Hudson Theatre

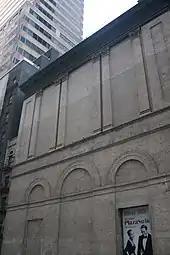
45th Street elevation of the facade

The north elevation is plain in design and is made of tan brick in Flemish bond. The stage house, comprising most of the 45th Street elevation, is flanked by one-bay-wide, five-story-tall galleries. The base of the stage house contains three blind arches, with recessed openings in the two outer arches. The western opening has a stage door. The imposts below the tops of the arches are connected to each other, creating a belt course above the second story. The upper stories of the stage house are also divided into three bays by single and double pilasters. The capitals of these pilasters are topped by Corinthian capitals with mask decorations. Recessed brick panels flank the outer bays. Above the stage house is a metal cornice with a reeded frieze, modillions, and medallions.